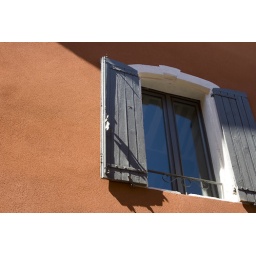
Blue window in ochre wall